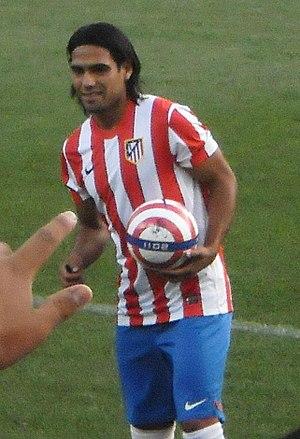
Radamel Falcao García Zárate dit Radamel Falcao ou tout simplement Falcao, né le 10 février 1986 à Santa Marta, est un footballeur international colombien, qui est avant-centre à Galatasaray. Au cours de sa carrière, il évolue à River Plate, au FC Porto, à l'Atlético de Madrid, à l'AS Monaco, à Manchester United et à Chelsea ainsi qu'en équipe de Colombie.